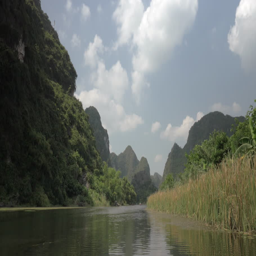
tour along the river in tourist attraction .